Gams

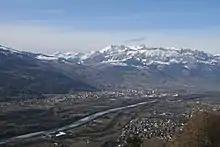
Buchs SG, Grabs SG, Gams SG in Switzerland and Schaan in Liechtenstein

Gams has an area, , of . Of this area, 59.7% is used for agricultural purposes, while 30.3% is forested. Of the rest of the land, 6.8% is settled (buildings or roads) and the remainder (3.3%) is non-productive (rivers or lakes).